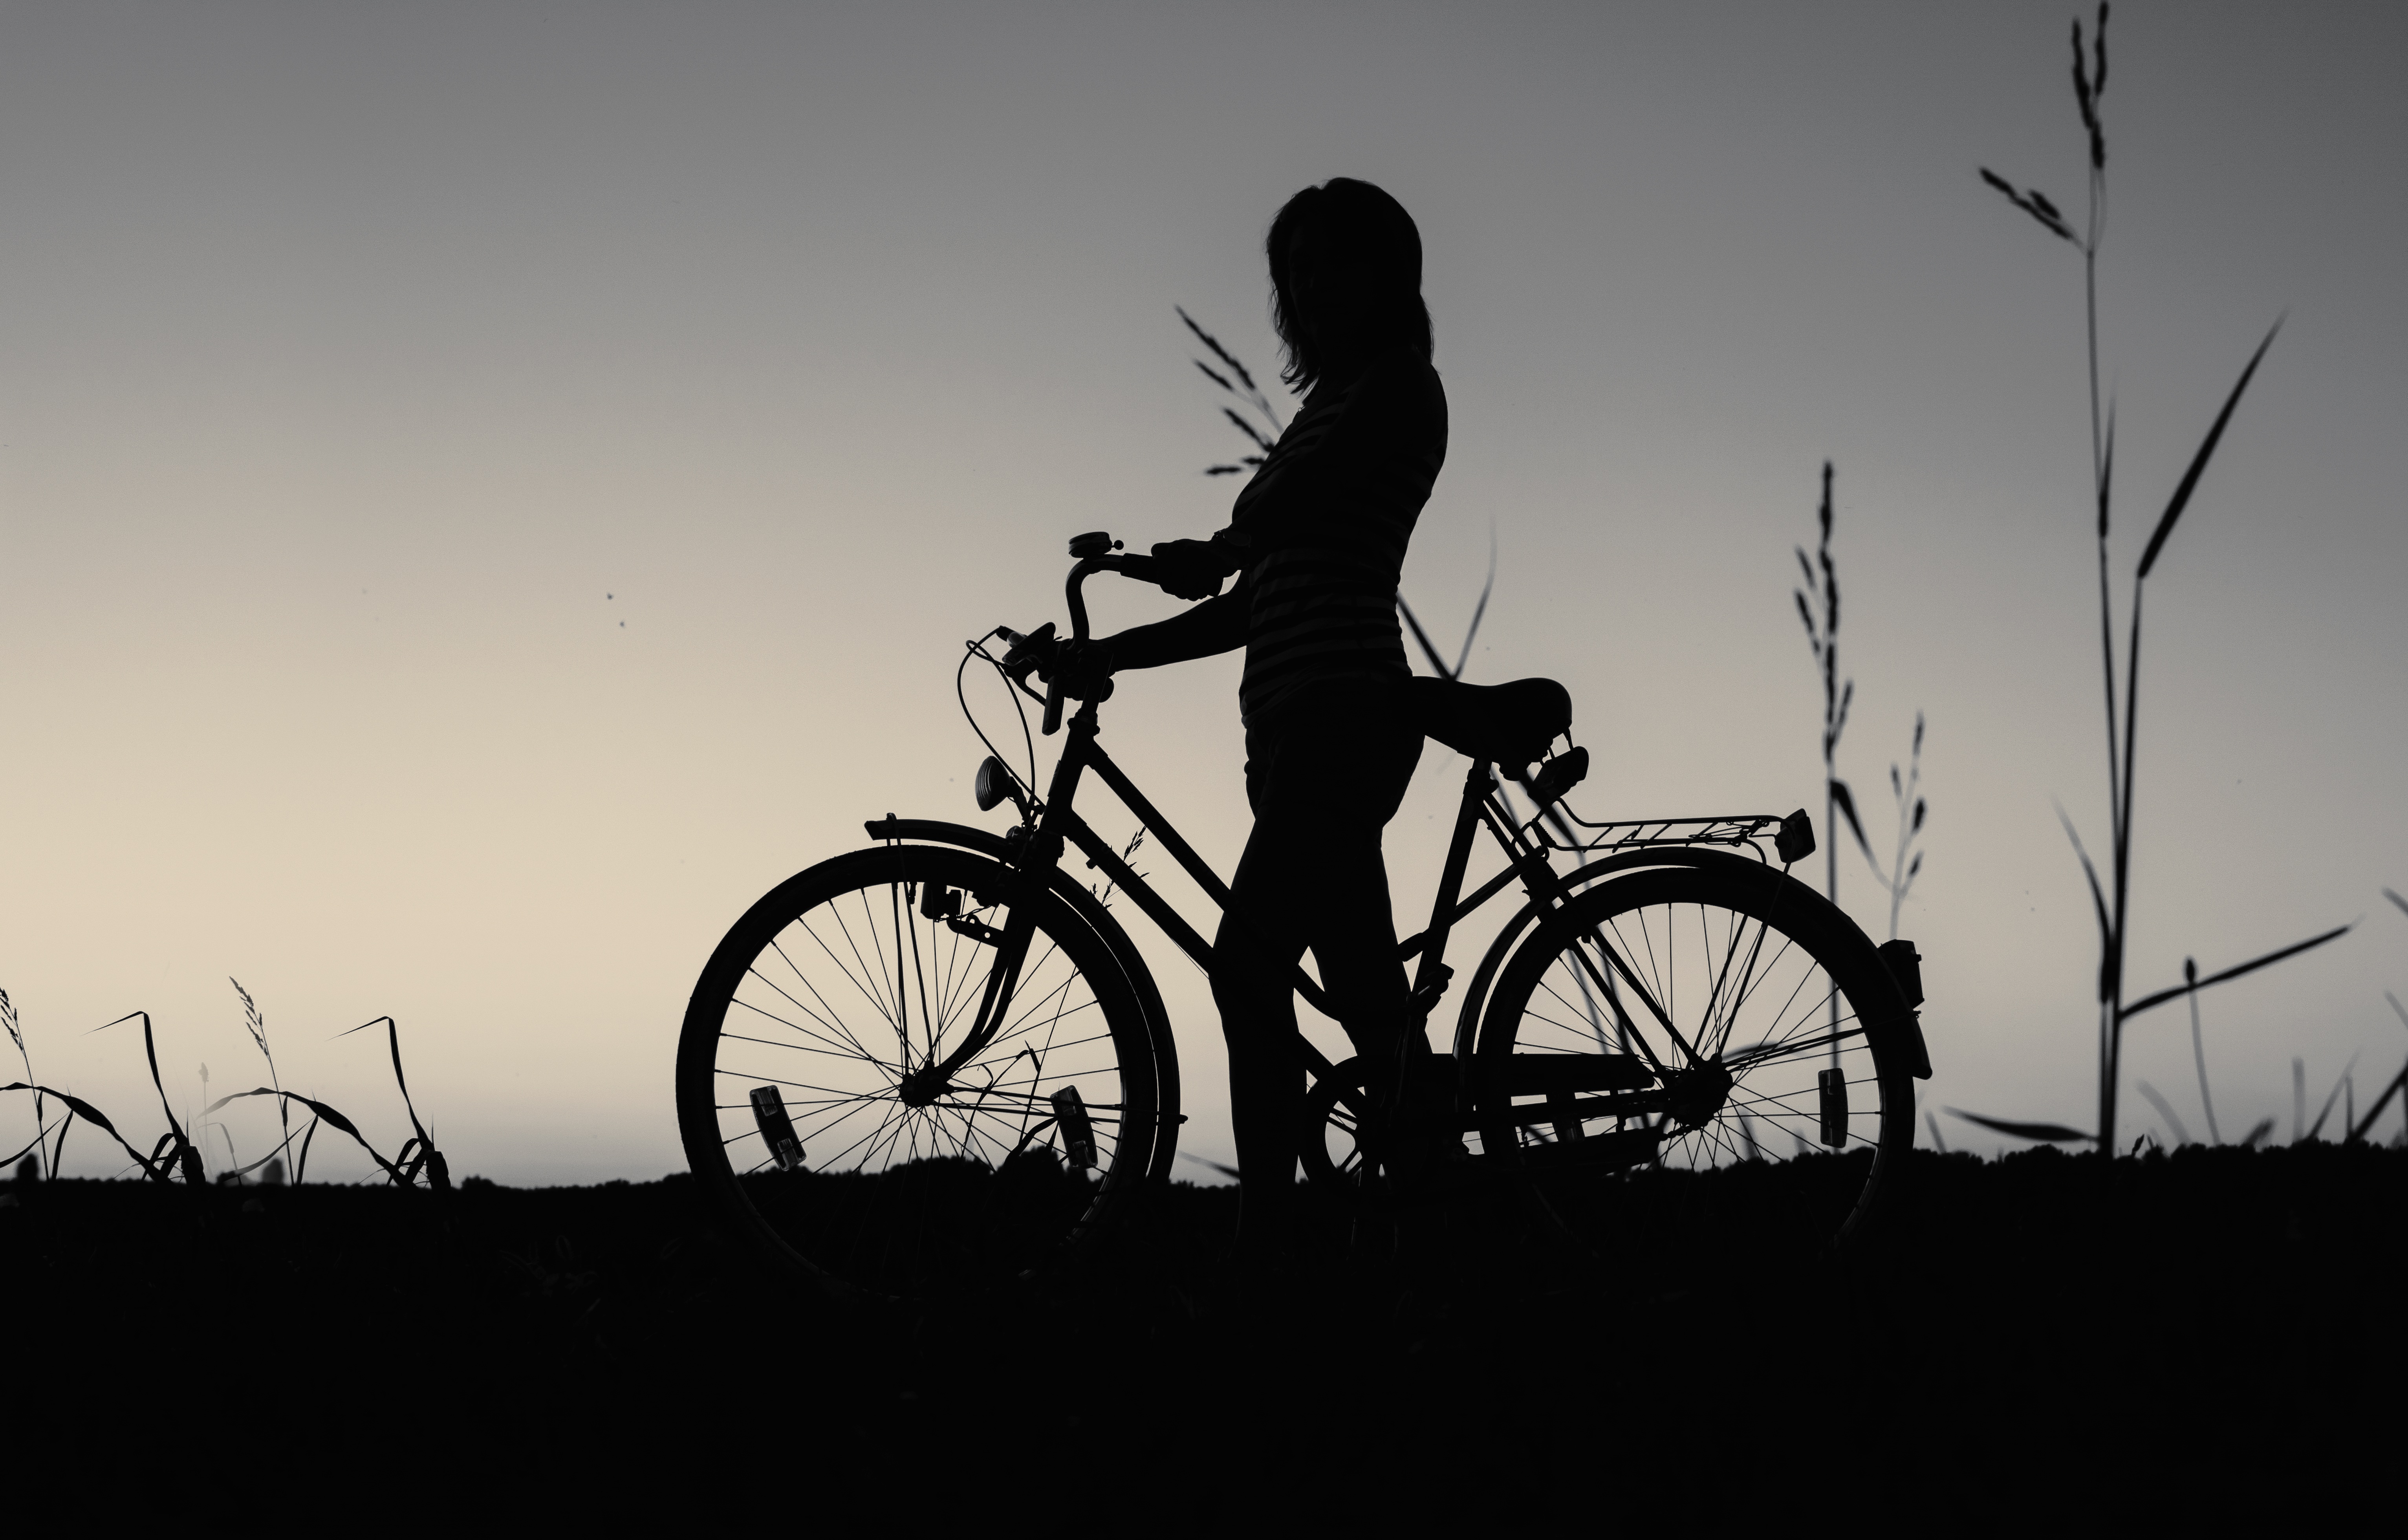
silhouette, black and white, girl, white, wheel, morning, bicycle, vehicle, black, monochrome, sports equipment, mountain bike, cycling, monochrome photography, cycle sport, cyclo cross bicycle, cyclo cross